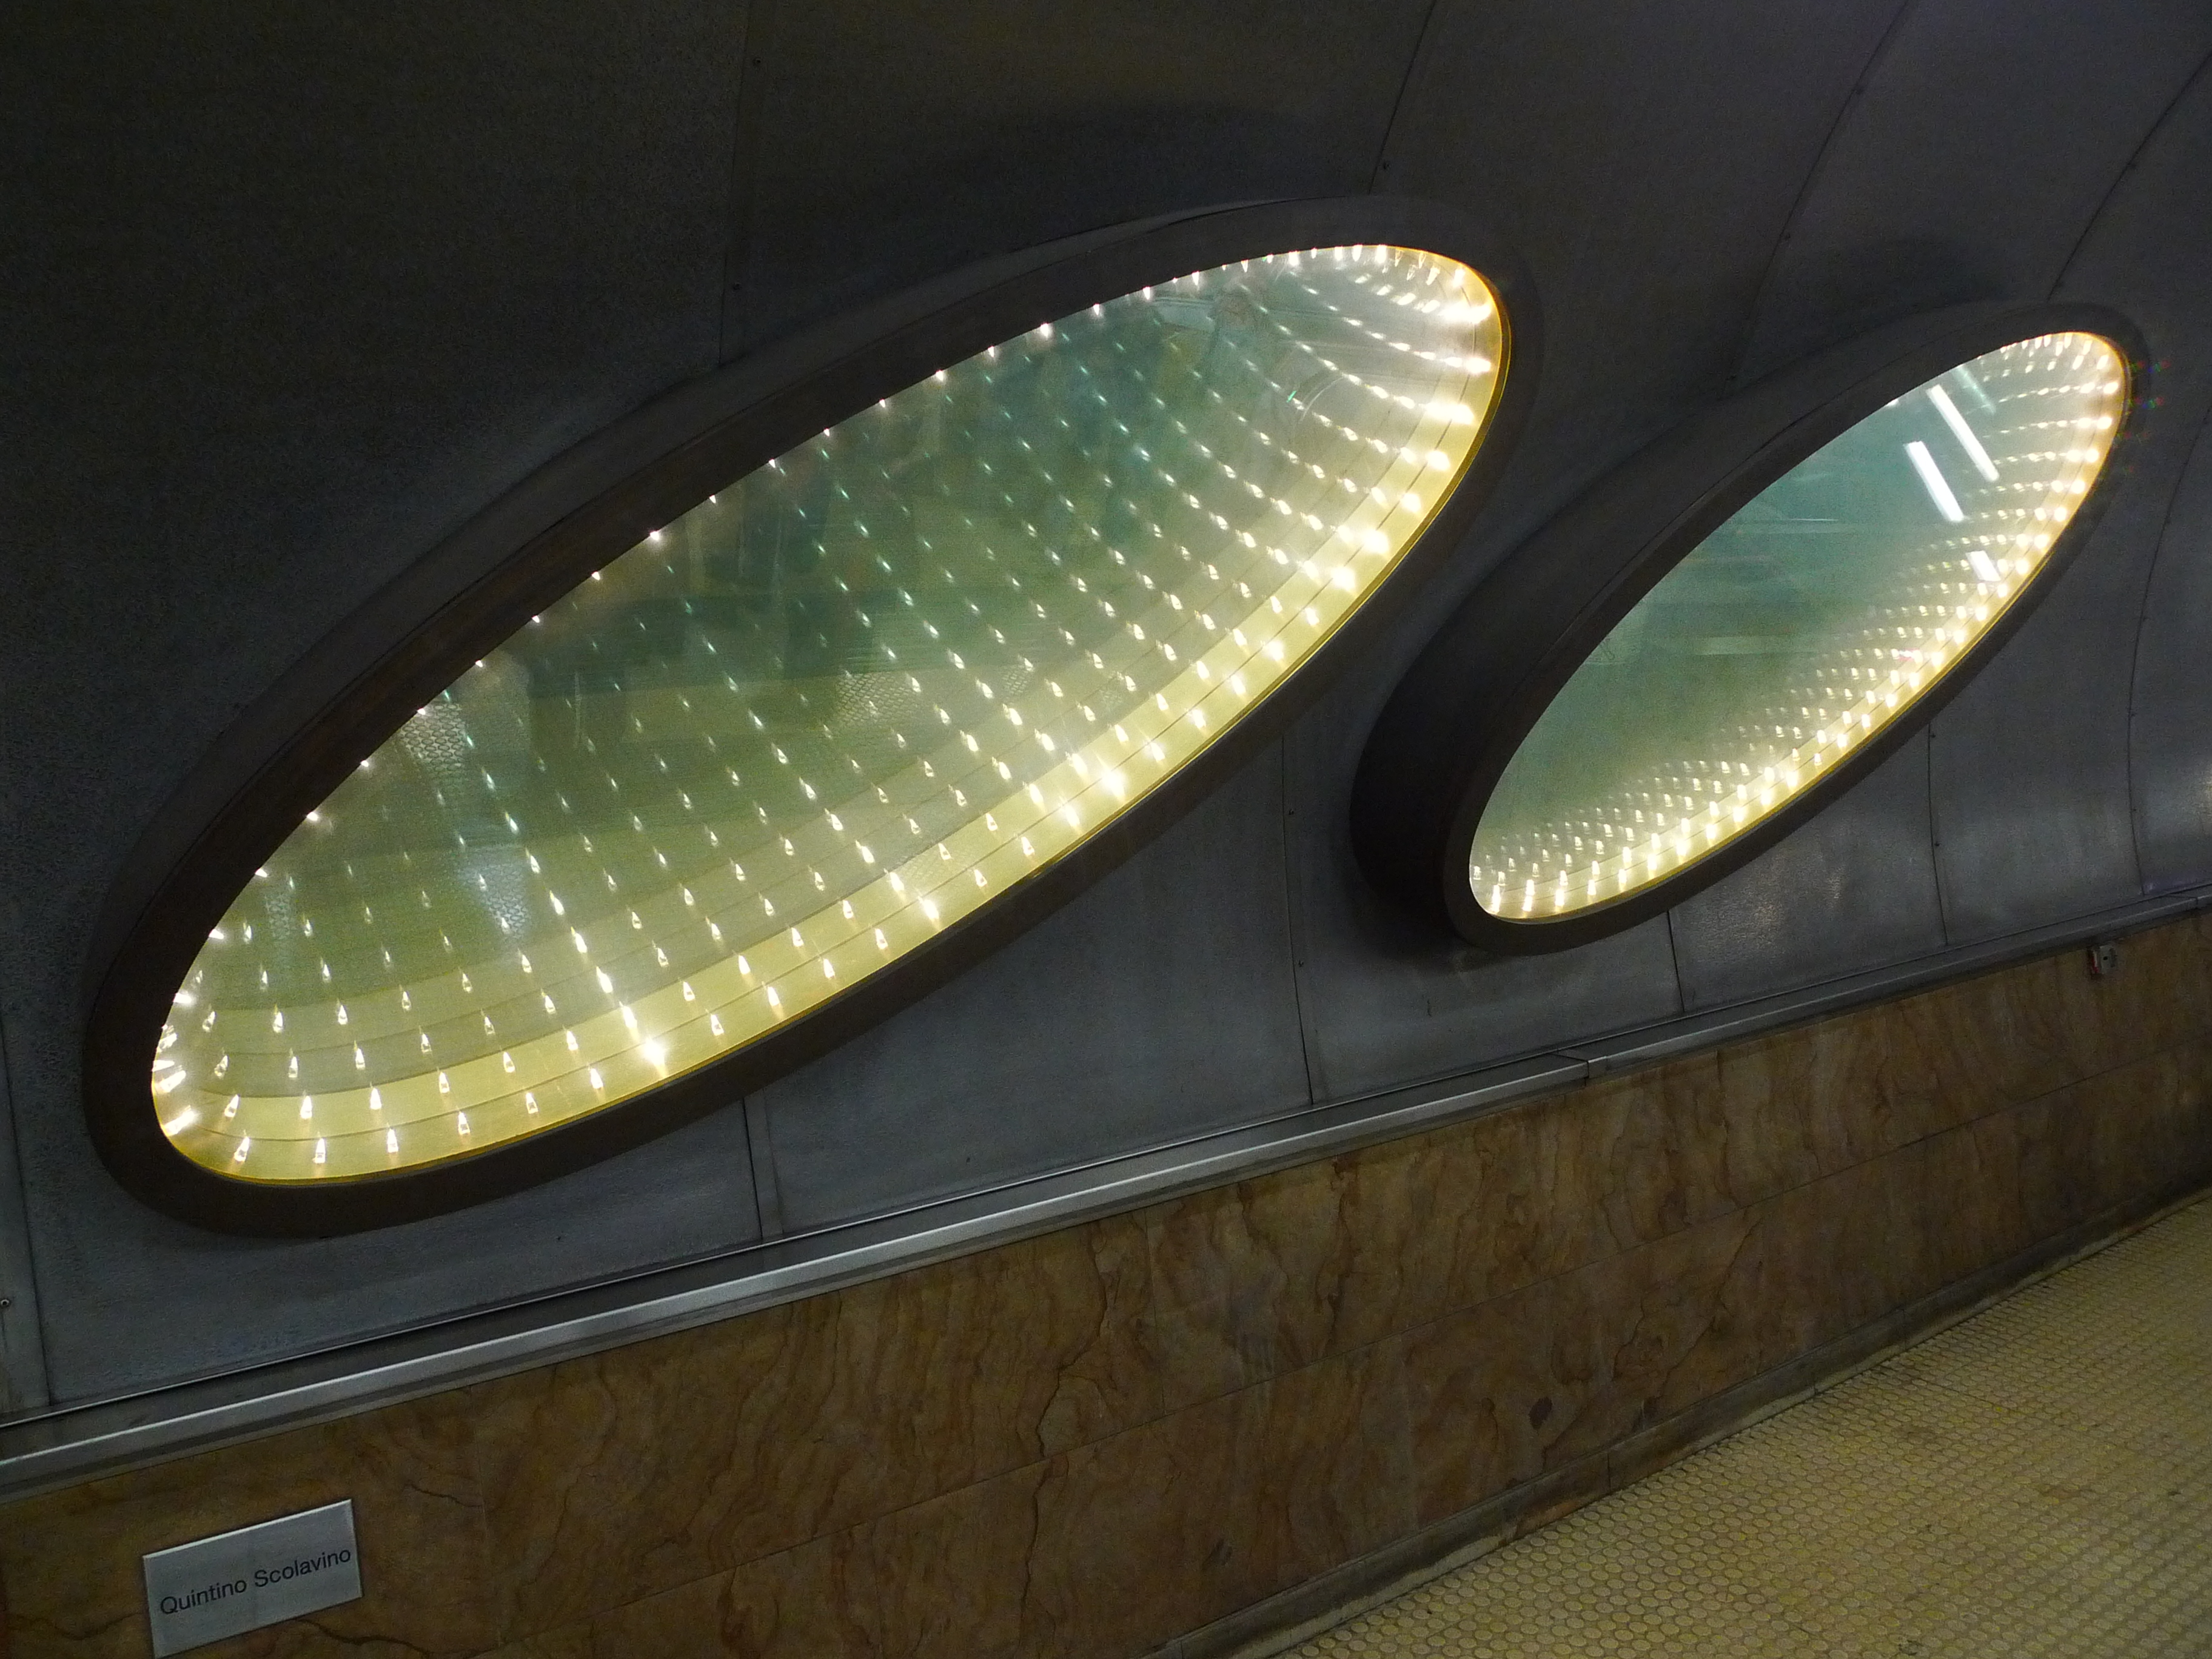
wing, light, wheel, glass, subway, ceiling, lighting, circle, world, design, heritage, unesco, site, shape, welterbe, weltkulturerbe, napels, automotive exterior